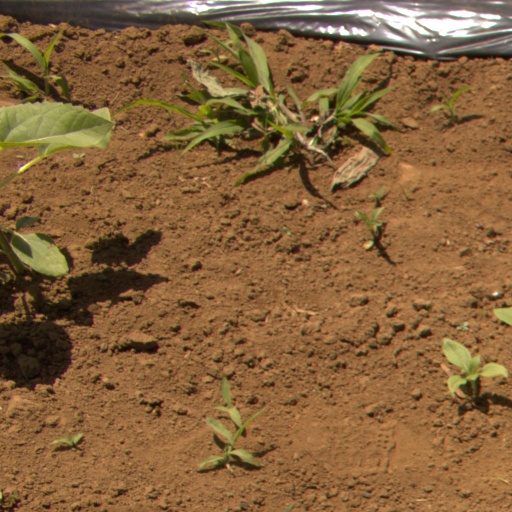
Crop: Jerusalem artichoke